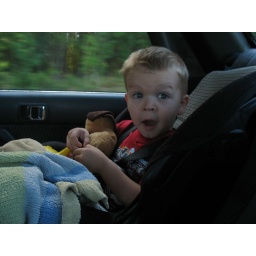
JOnathan in his car seat with his favorites... his stuffed animals Bertil and Vovve and his blanket.